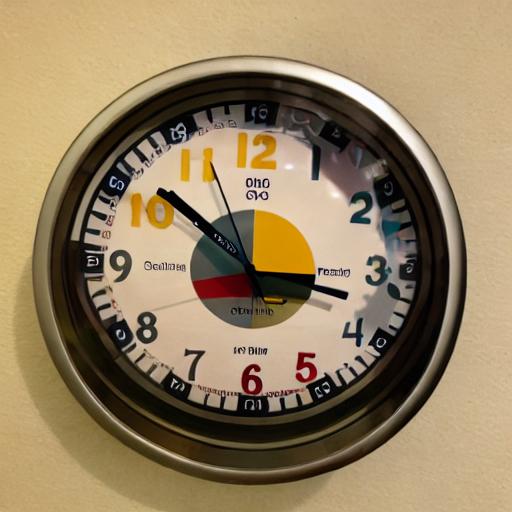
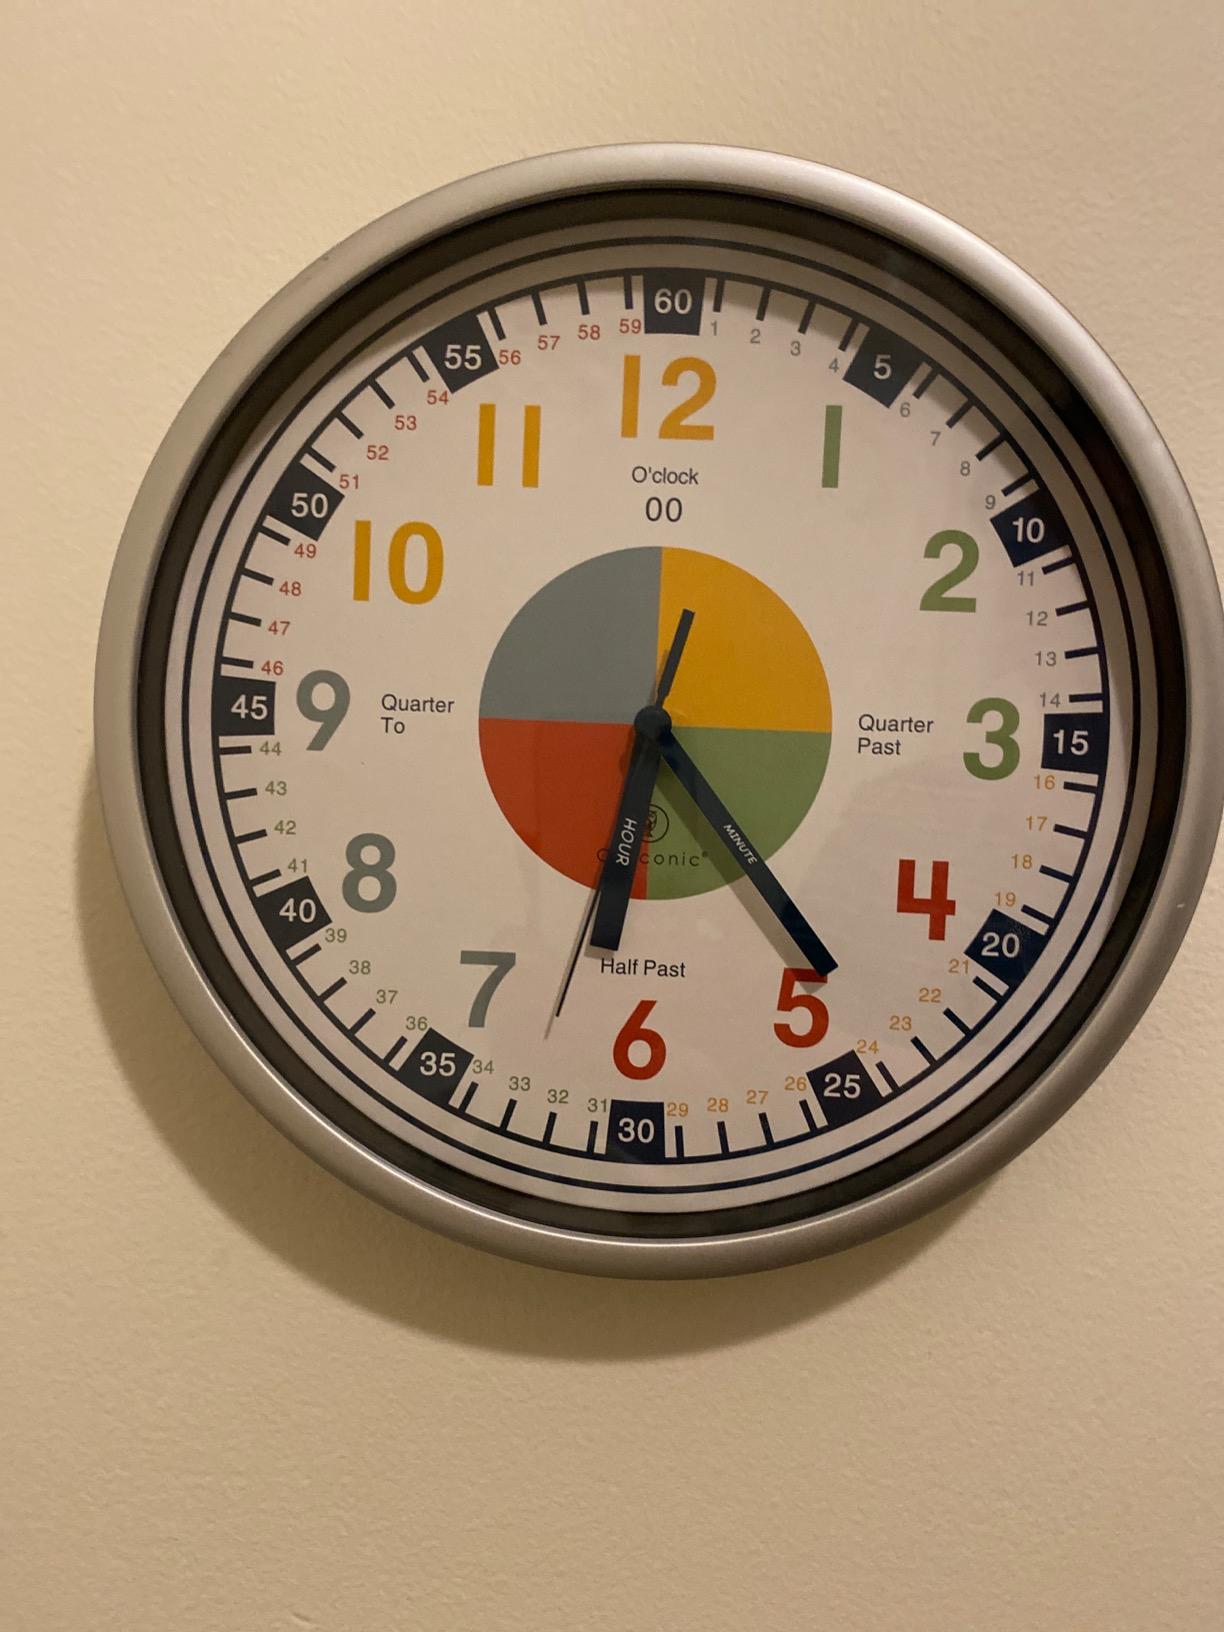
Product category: clock
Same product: no